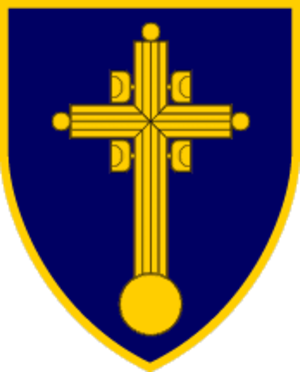
Les élections municipales serbes de 2012 ont eu lieu le 6 mai 2012, en même temps que le premier tour de l'élection présidentielle, que les élections législatives et que les élections provinciales en Voïvodine.
La Serbie, en incluant le Kosovo dont le statut est disputé, est divisée en 150 municipalités ou communes et 24 villes, qui constituent les unités fondamentales du gouvernement des collectivités territoriales. Cinq de ces villes, sont elles-mêmes divisées en plusieurs municipalités urbaines : Belgrade, Novi Sad, Niš, Kragujevac et Požarevac ; la Serbie compte ainsi 31 municipalités urbaines, 17 à Belgrade, 5 à Niš, 5 à Kragujevac, 2 à Novi Sad et 2 à Požarevac).